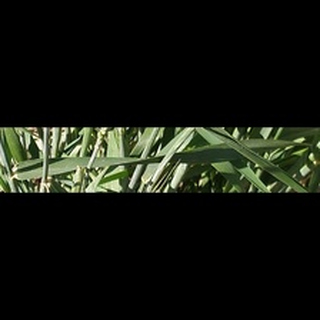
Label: healthy_wheat